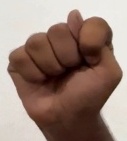
ASL sign: T